Cyclone Carmen

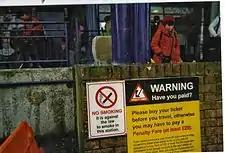
Rain pours down at Oxford station on Nov 16th.

A new band of rain and thunderstorms hit the UK and Ireland on the 17th. Parts of France and the coast of Portugal experienced heavy storms on that day as well, as did the Bay of Biscay and Iceland.